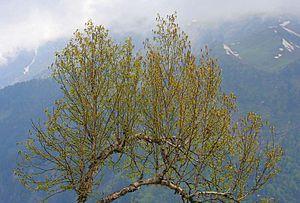
Le Bouleau de l'Himalaya est une espèce de bouleau originaire de l'Himalaya, où il pousse à des altitudes allant jusqu'à 4 500 m. L'épithète spécifique, utilis, se réfère aux nombreuses utilisations des différentes parties de l'arbre. L'écorce blanche, rappelant du papier, a été utilisée dans l'Antiquité pour écrire notamment les textes sacrés sanskrits. Elle est encore utilisée comme papier pour l'écriture des mantras sacrés, avec l'écorce placée dans une amulette et portée comme protection. Des variétés sélectionnées sont utilisées pour l'aménagement paysager à travers le monde, alors même que certaines zones de son habitat d'origine sont perdues en raison de la surexploitation des arbres comme bois de chauffage.